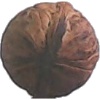
Label: Walnut 1